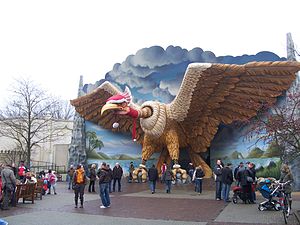
Kamfertræ / Historie
Fugl Rok, der fløj Sindbad Søfareren til Kamferøen. Efteling.
Kamfertræ, Cinnamomum camphora, er et træ i kanel-slægten. Træet indeholder en æterisk olie, der under luftens indvirkning kan danne kamfer.